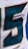
Number: 5